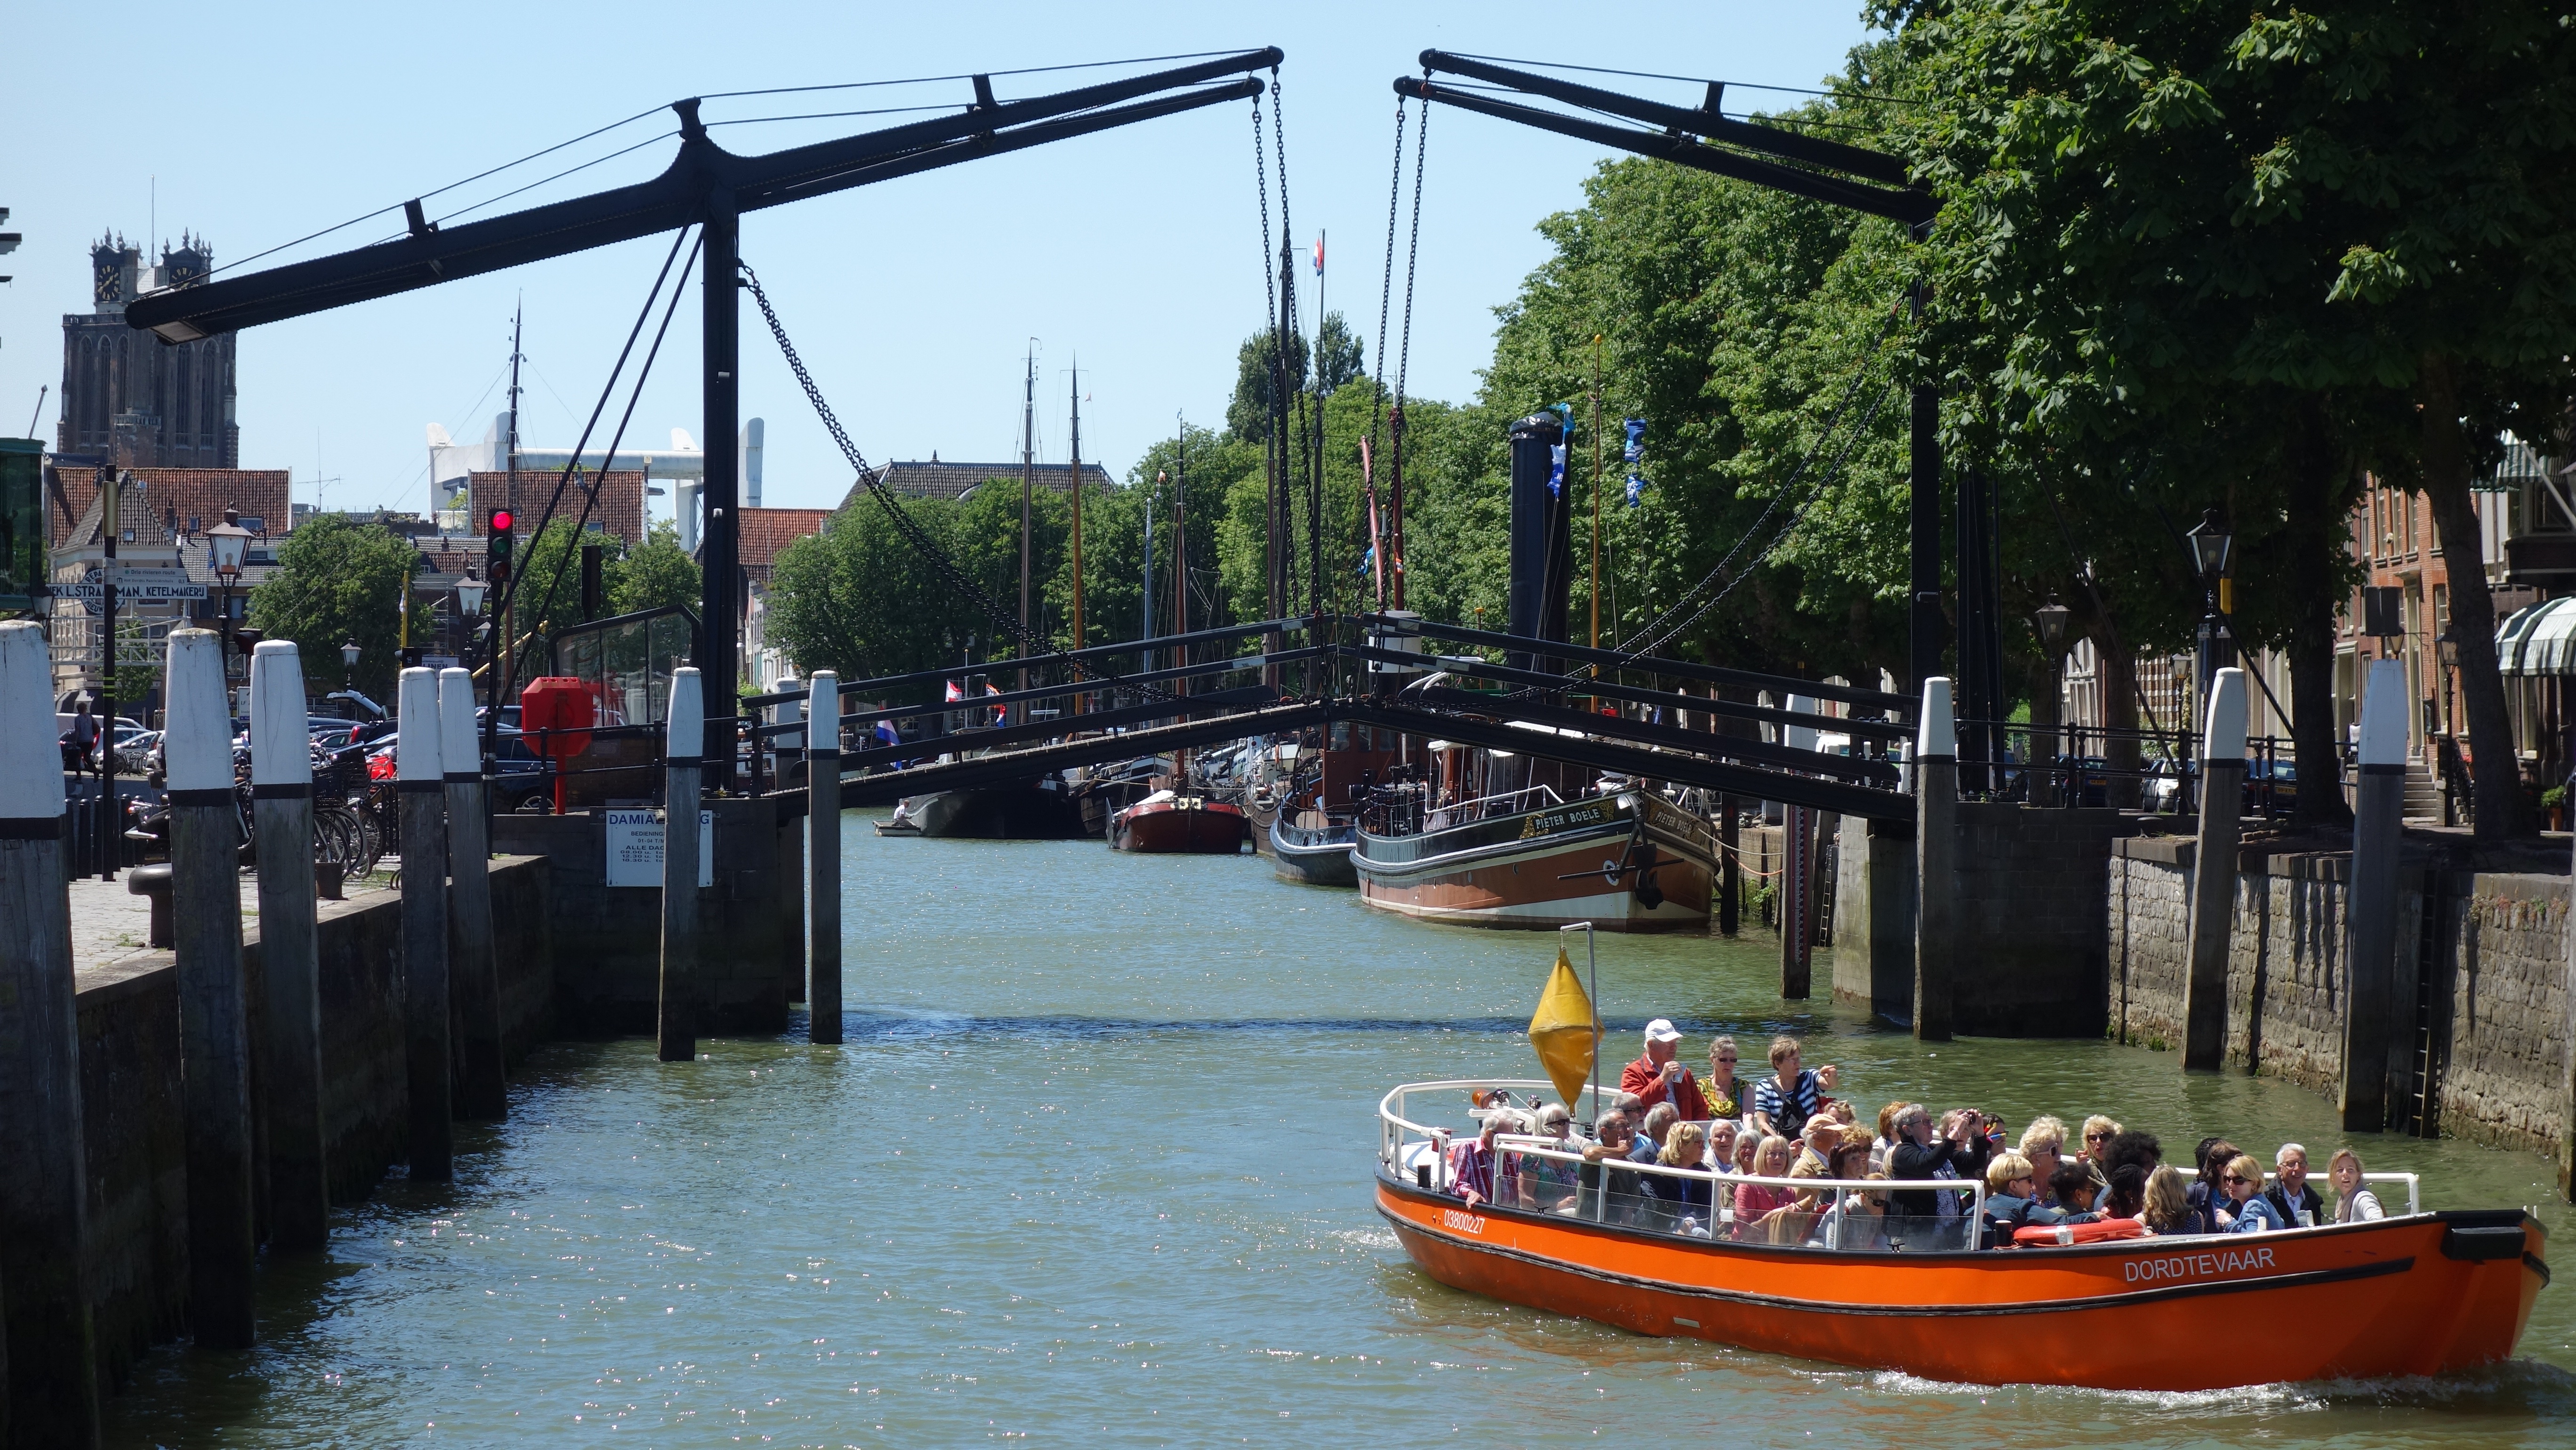
water, boat, bridge, view, city, canal, ship, vehicle, tourism, waterway, city view, old town, cruise, holland, netherlands, boating, watercraft, drawbridge, dordrecht, old buildings and structures, historical center, three color